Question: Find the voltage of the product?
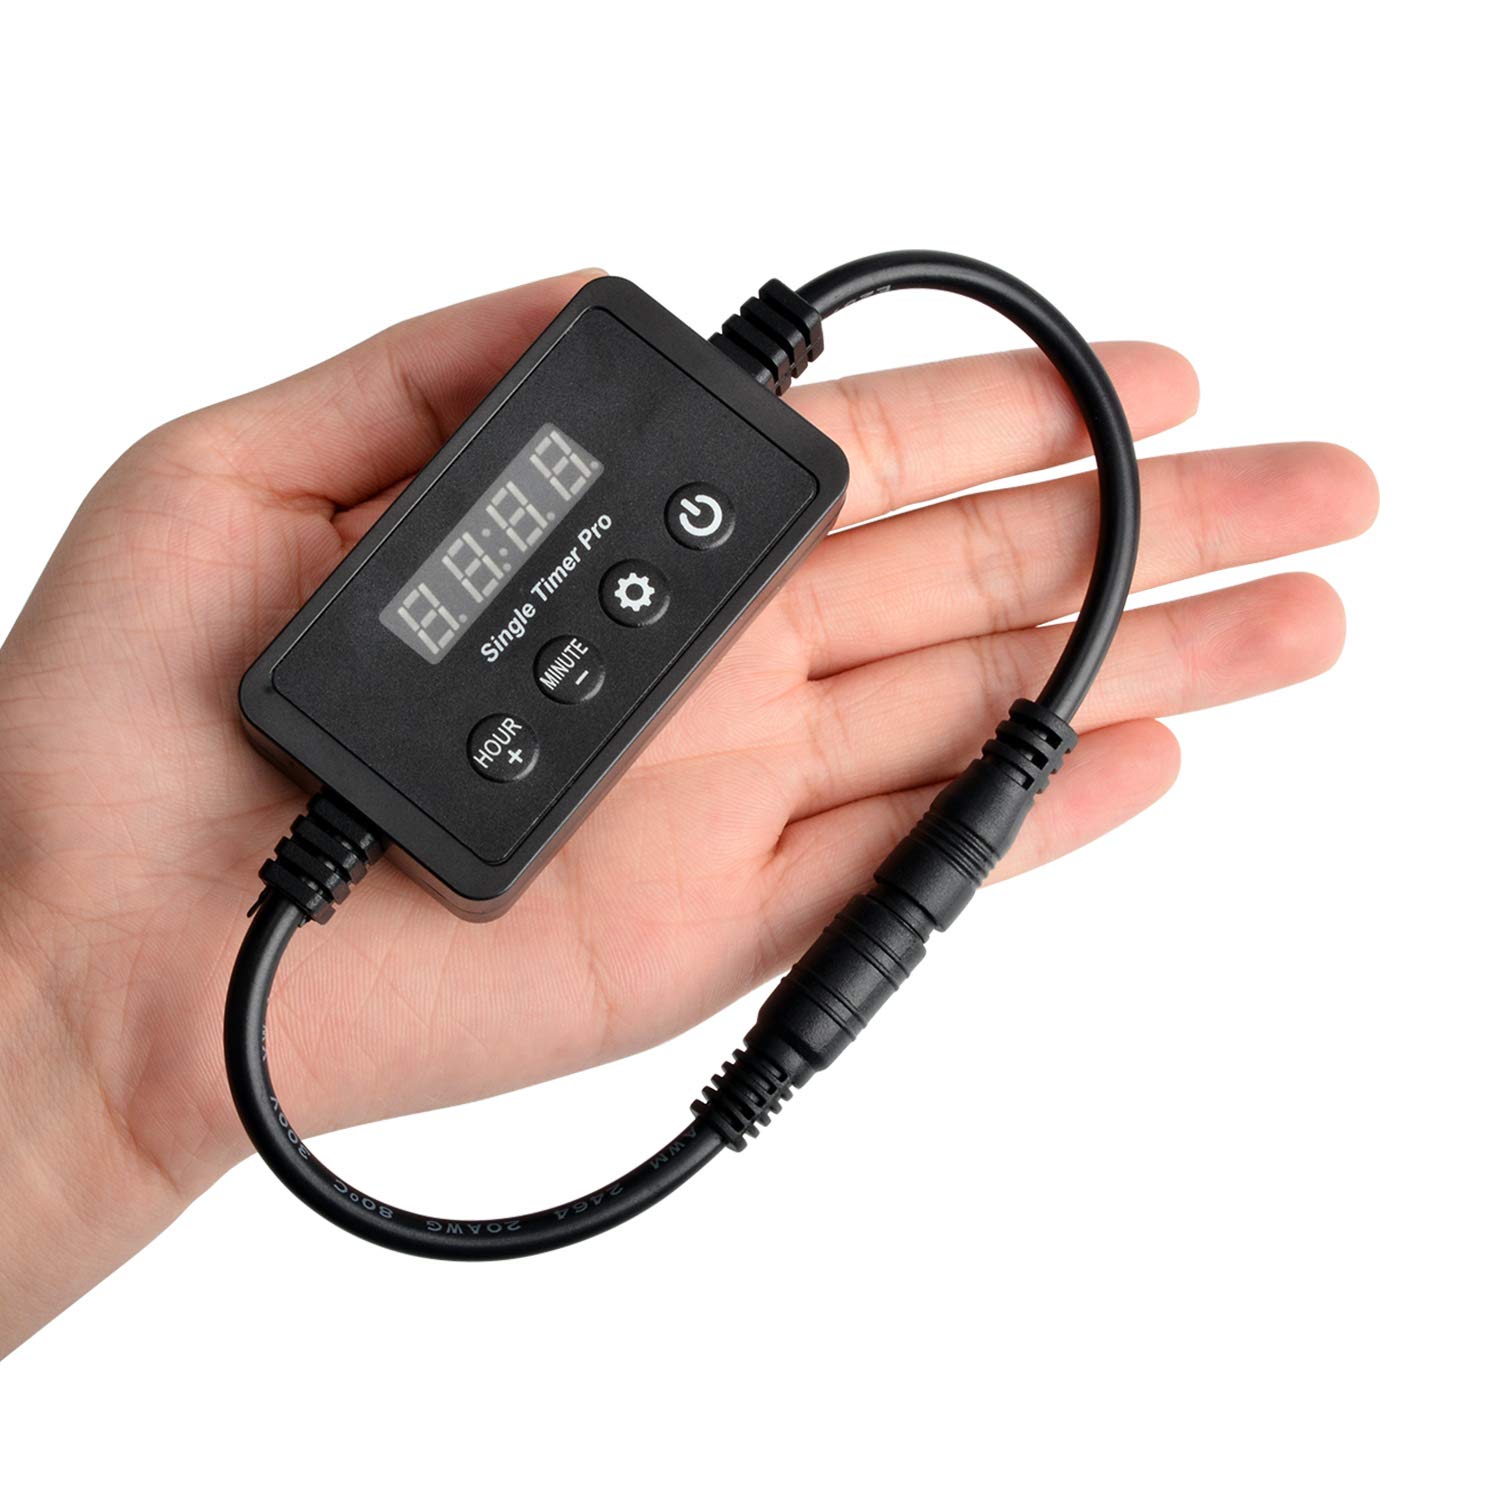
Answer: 300.0 volt